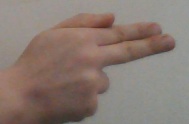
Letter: ghain